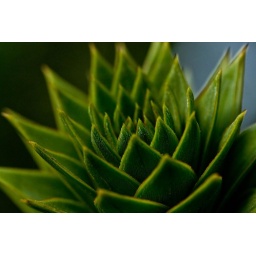
weird tree by my house